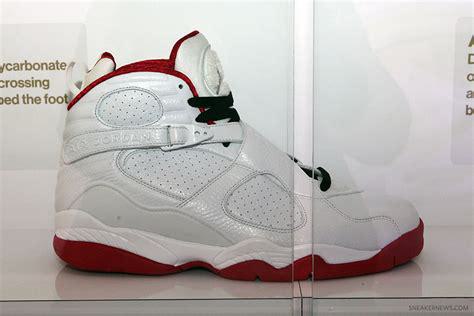
Brand: Jordan
Model: 7 Retro